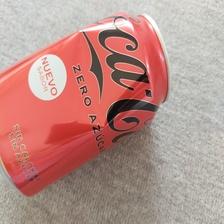
Label: cans